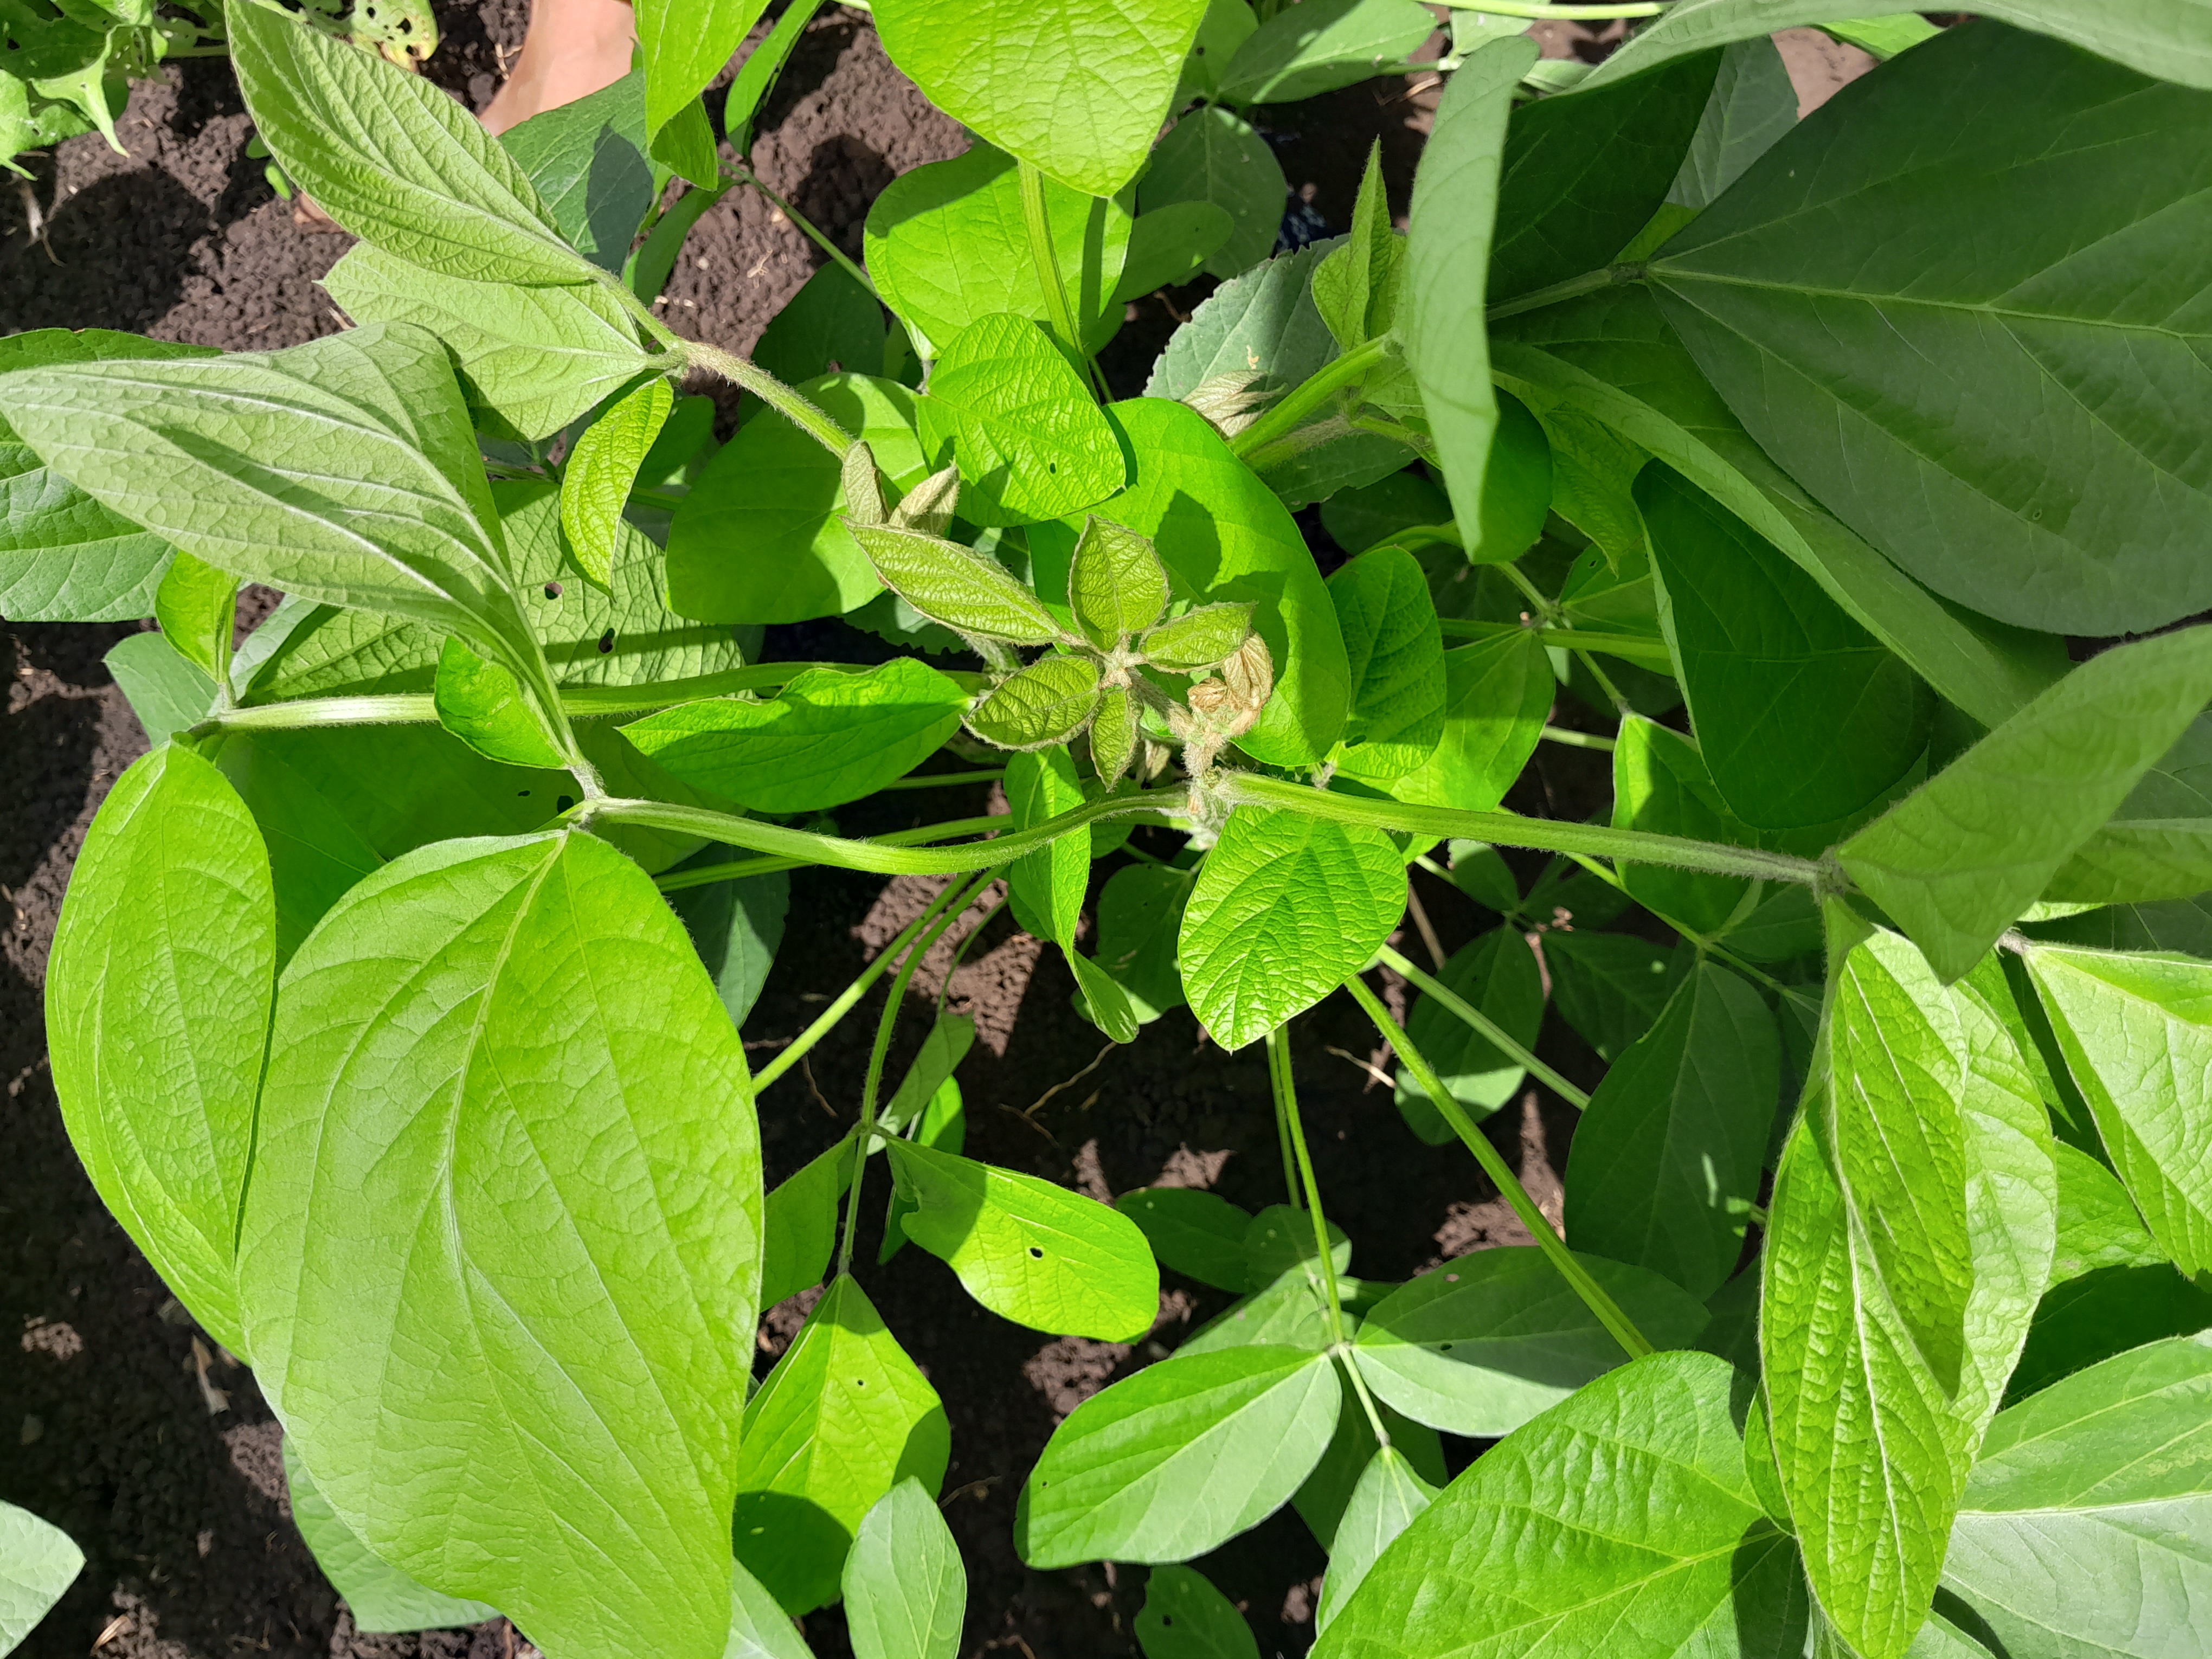
Label: Healthy